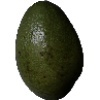
Label: Avocado 1